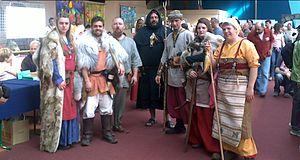
Un groupe de vikings au Printemps des Légendes de Monthermé
Monthermé est une commune française, située dans le département des Ardennes en région Grand Est.
Le Printemps des Légendes était un festival biennal consacré au légendaire et à la féerie, qui s'est tenu entre 2009 et 2014 au printemps à Monthermé et Bogny-sur-Meuse, dans les Ardennes françaises. Il a été créé par Hervé Gourdet et Olivier Rime, respectivement illustrateur originaire de Bogny-sur-Meuse, le pays des quatre fils Aymon, et auteur et enseignant, avec le soutien de l'association La Nef des Fées.